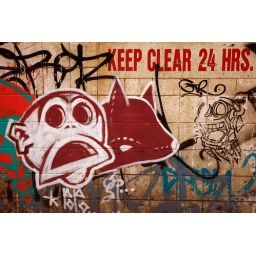
An incredibly dirty ceramic tiled wall covered in graffiti and stencil art, Caledonian Lane, Melbourne